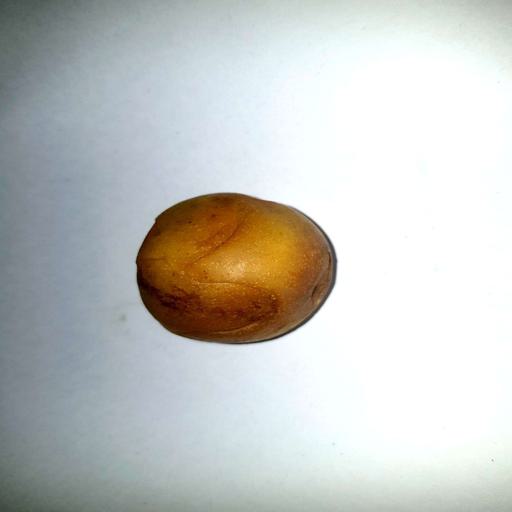
Label: bruised